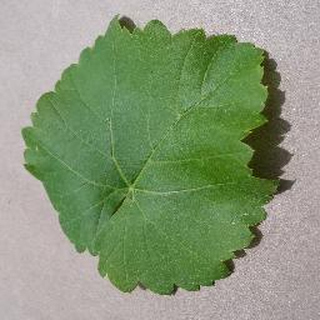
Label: healthy_grape